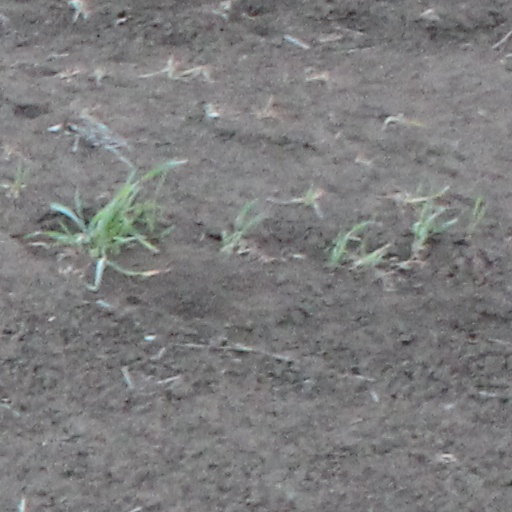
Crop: wheat